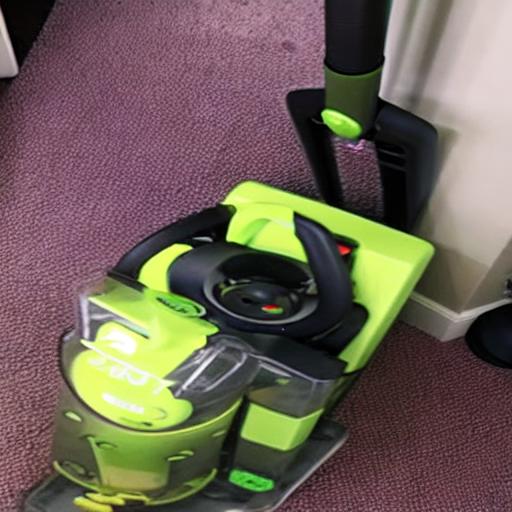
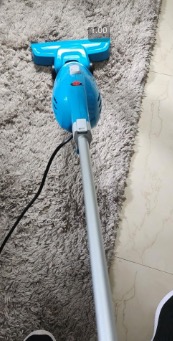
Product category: items_vacuum
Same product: no